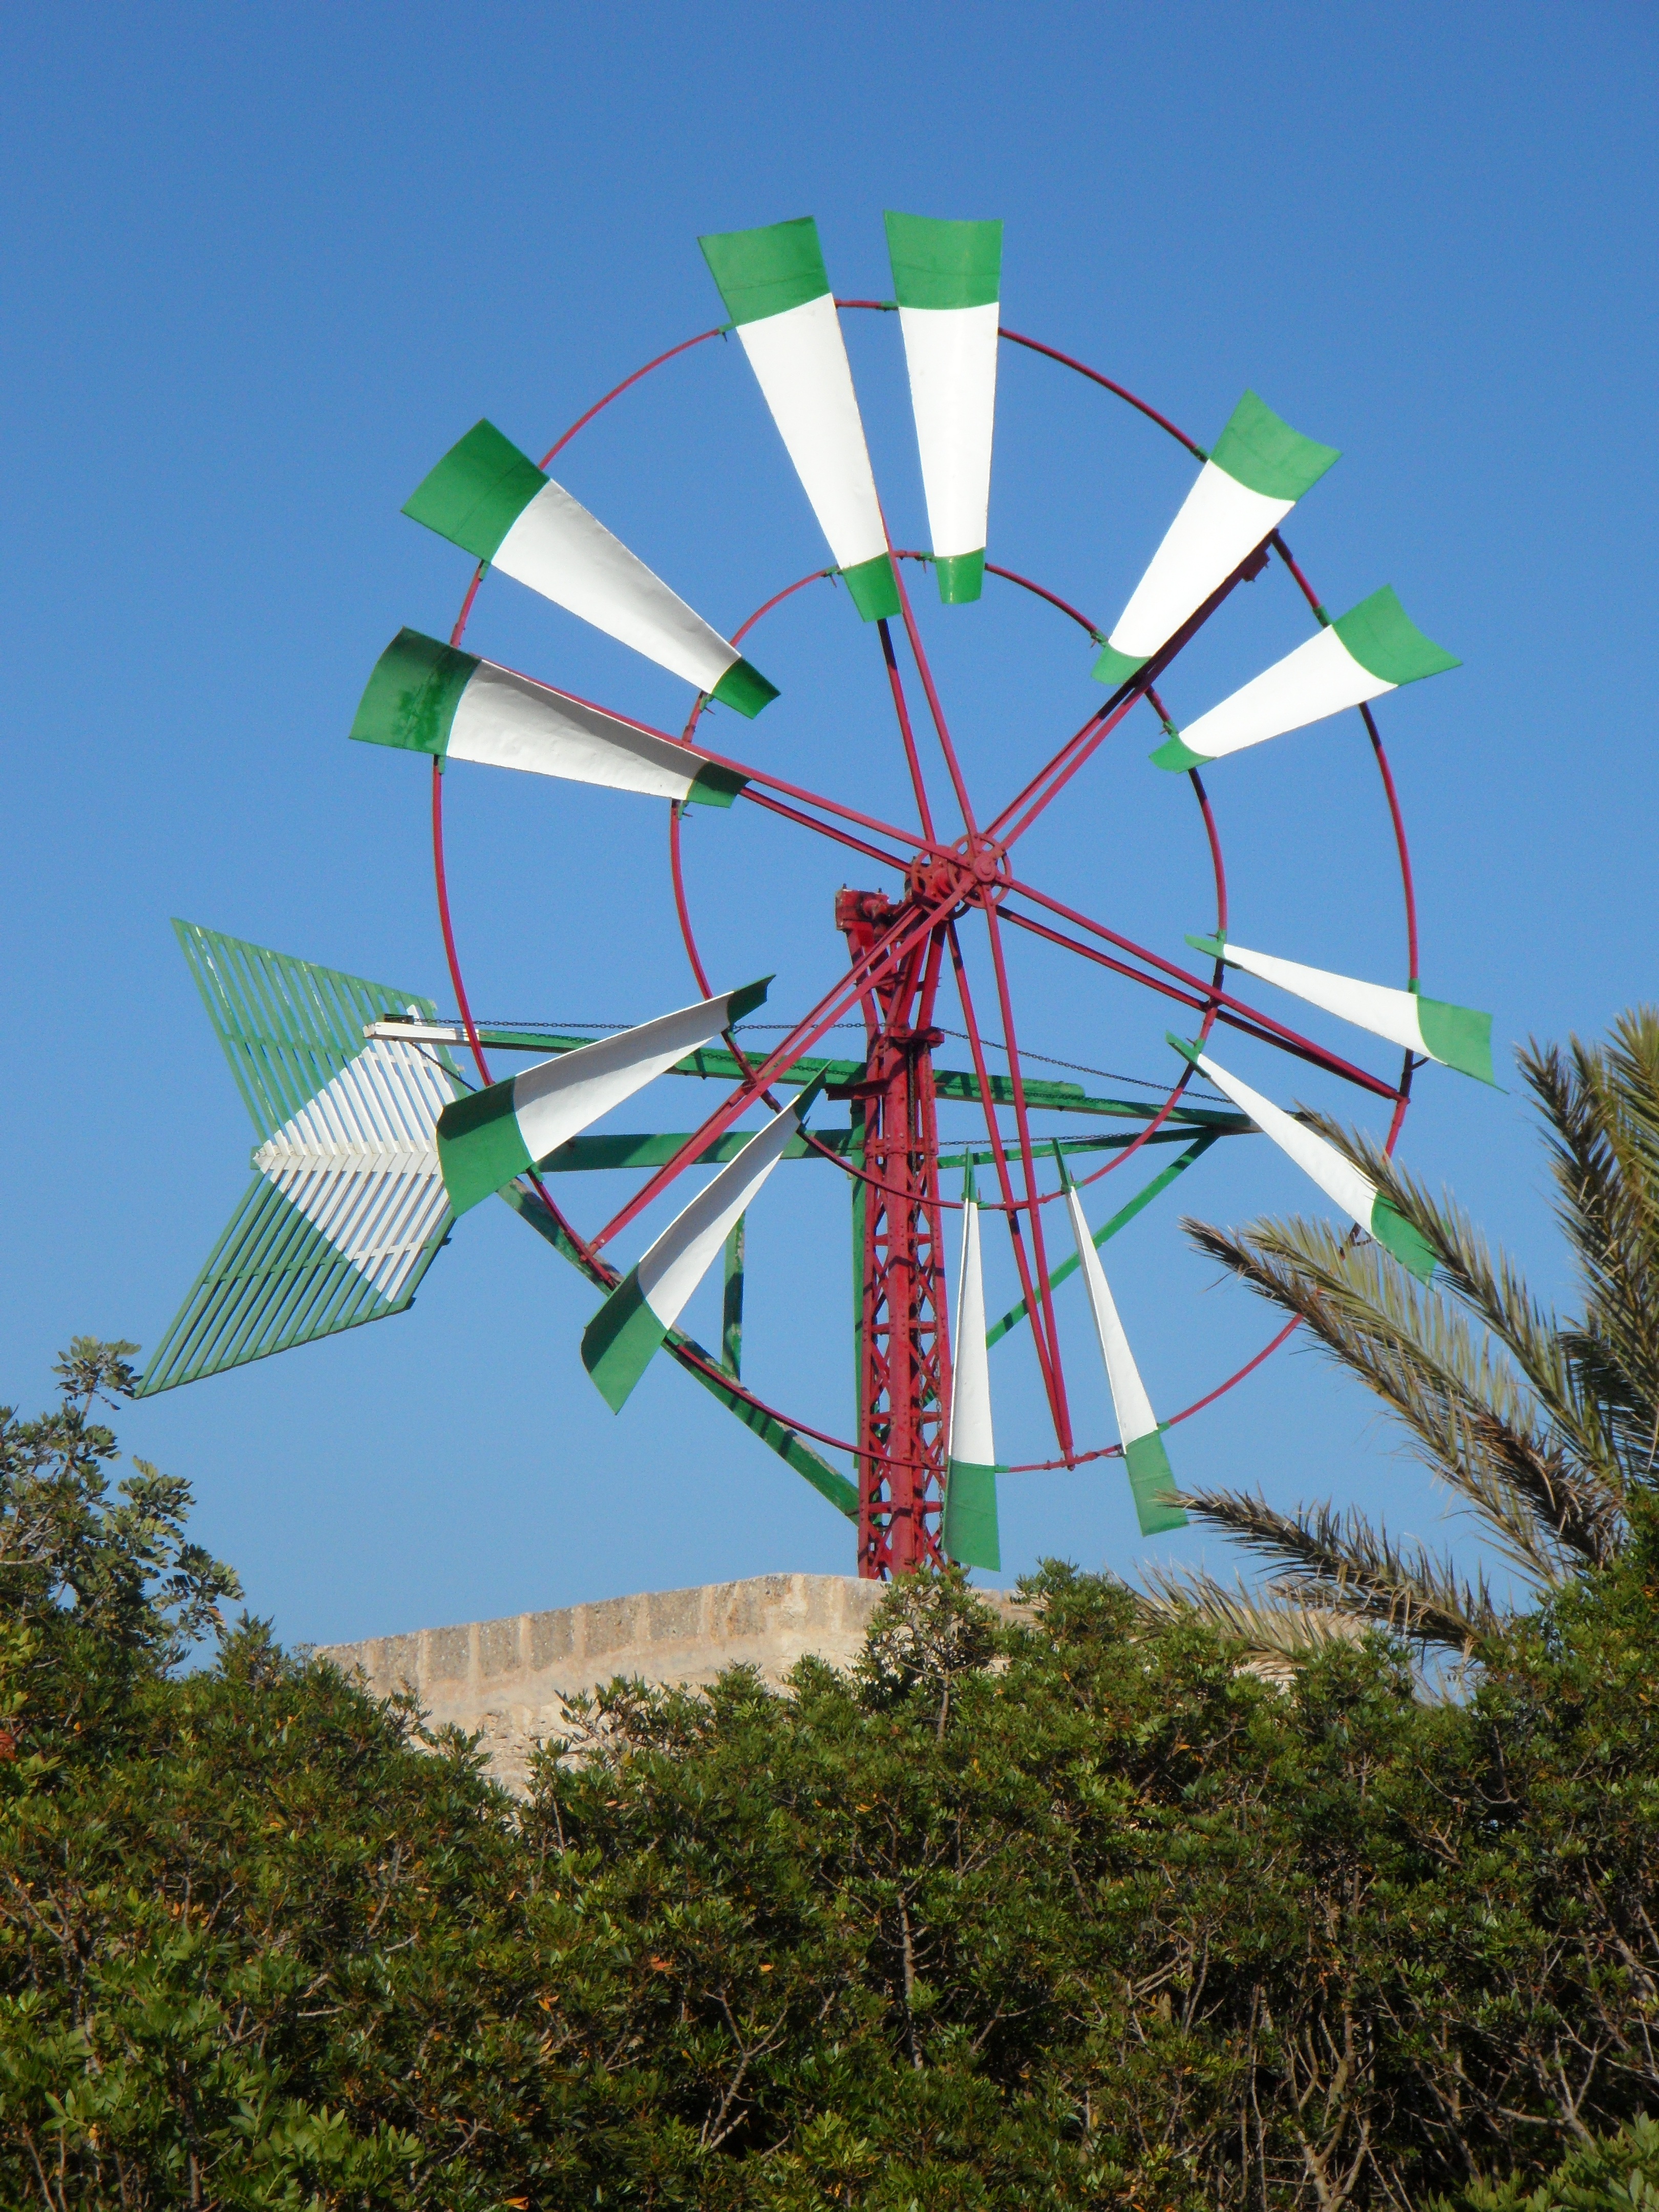
wheel, windmill, wind, recreation, ferris wheel, drive, metal, landmark, machine, wind energy, energy, wind power, sheet, mill, spokes, mallorca, turn, tourist attraction, outdoor recreation